Toleutai Raqymbekov

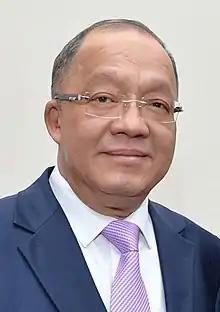
Raqymbekov in 2020

Toleutai Sataiuly Raqymbekov ("Töleutai Sataiūly Raqymbekov", ; born 19 July 1964) is a Kazakh politician who's the Chairman of National Agrarian Research and Education Center. He served as a Vice Minister of Agriculture in 2017 and was presidential nominee for the Auyl People's Democratic Patriotic Party in the 2019 Kazakh presidential election.